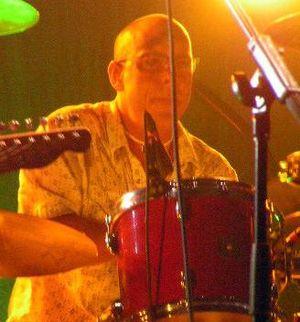
Pixies [ˈpɪksiz] est un groupe de rock alternatif américain, originaire de Boston, dans le Massachusetts.
David Lovering, né le 6 décembre 1961 à Burlington dans le Massachusetts, est le batteur des Pixies. Il fit partie du mythique groupe de rock dès ses débuts en 1986 jusqu'à l’année de leur séparation en 1993, et de 2004 jusqu'à aujourd'hui. Entre-temps, après le split des Pixies, il fit partie des Cracker et des Martinis, le groupe de Joey Santiago.